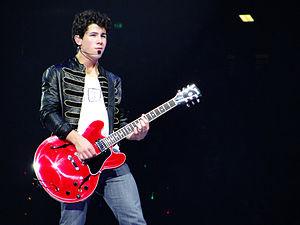
Nicholas Jerry Jonas plus connu sous le nom de Nick Jonas, né le 16 septembre 1992 à Dallas, est auteur-compositeur-interprète et acteur américain, qui s'est fait connaitre grâce à la série télévisée Jonas L.A. mettant en scène le groupe Jonas Brothers auquel il appartient avec ses frères Joe et Kevin.